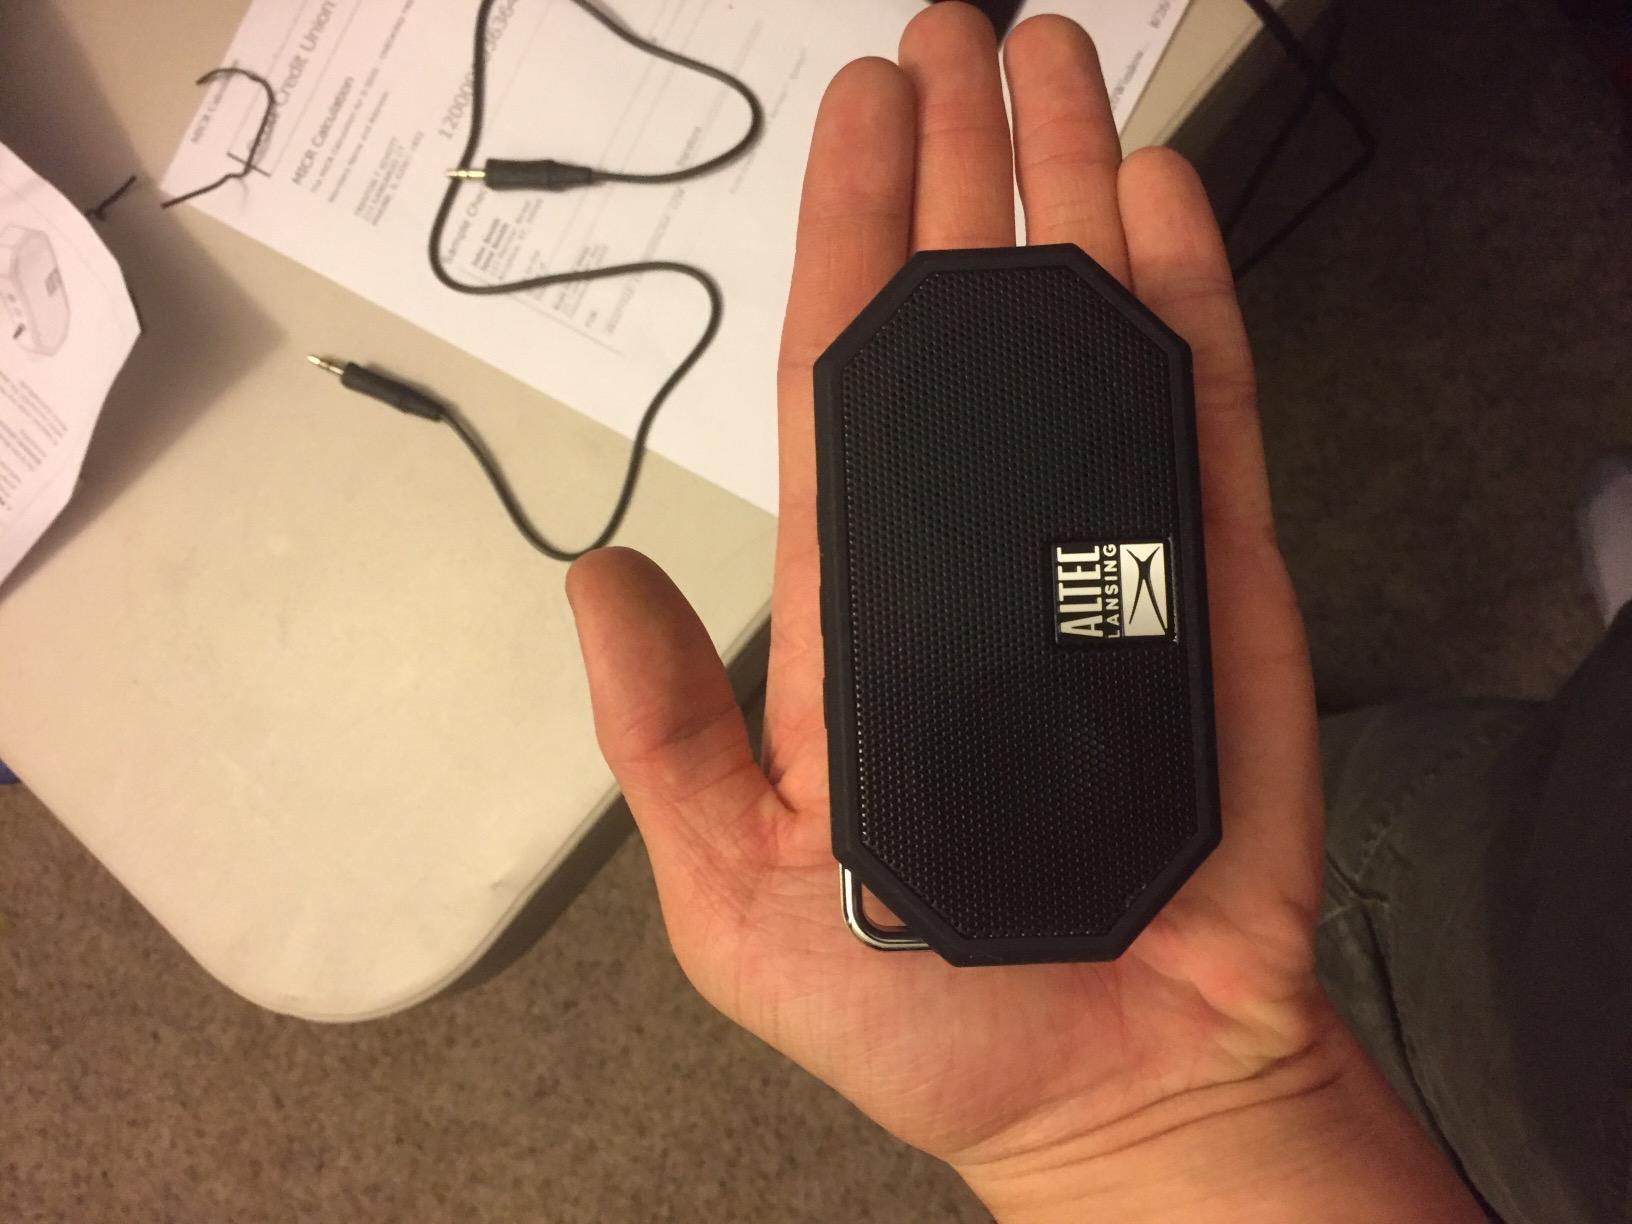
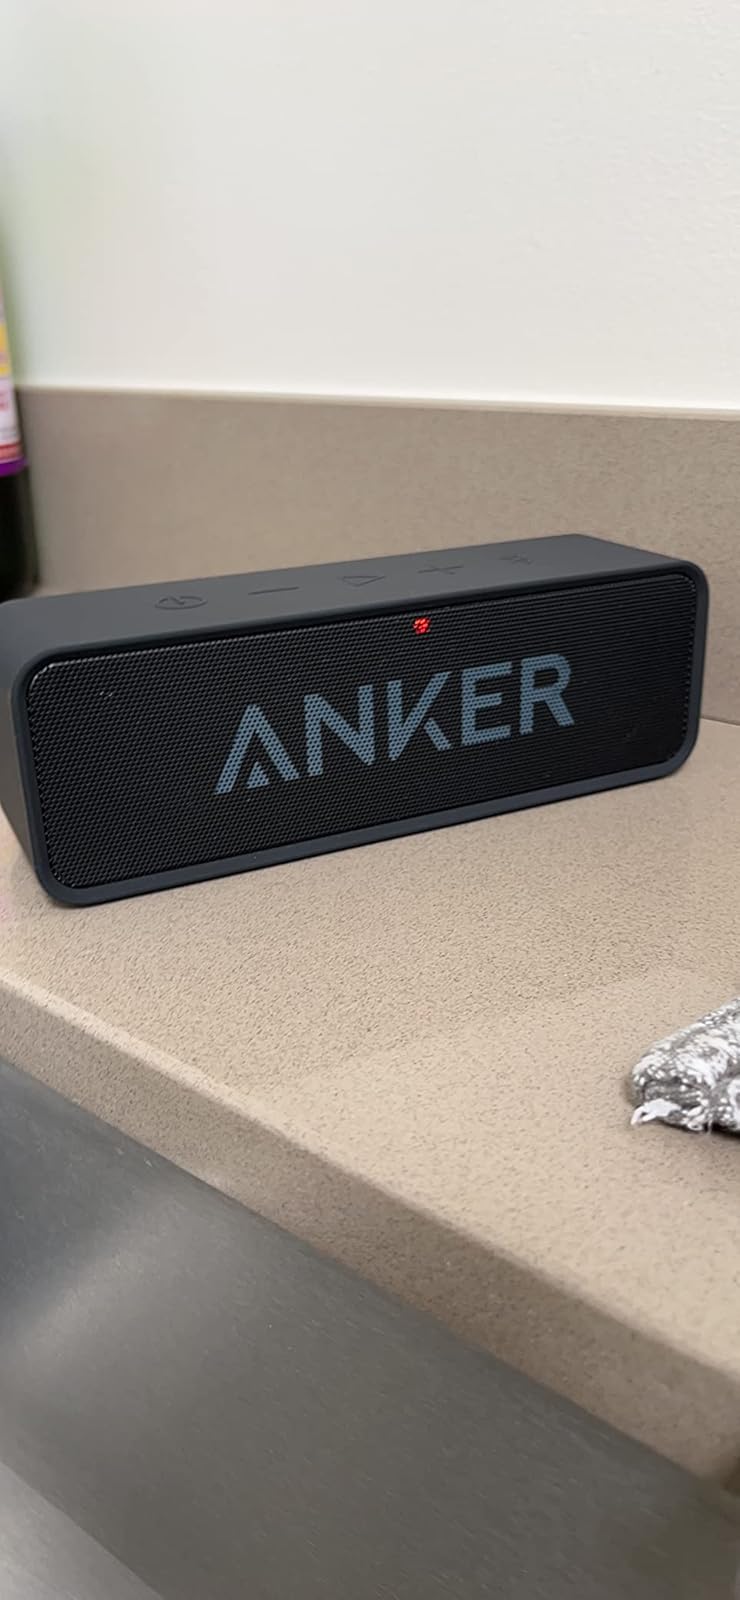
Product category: speaker
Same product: no